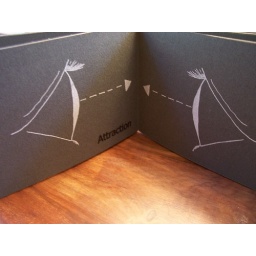
I screen printed this book on a gocco in a very limited edition. Accordion fold with wrapped hard covers.